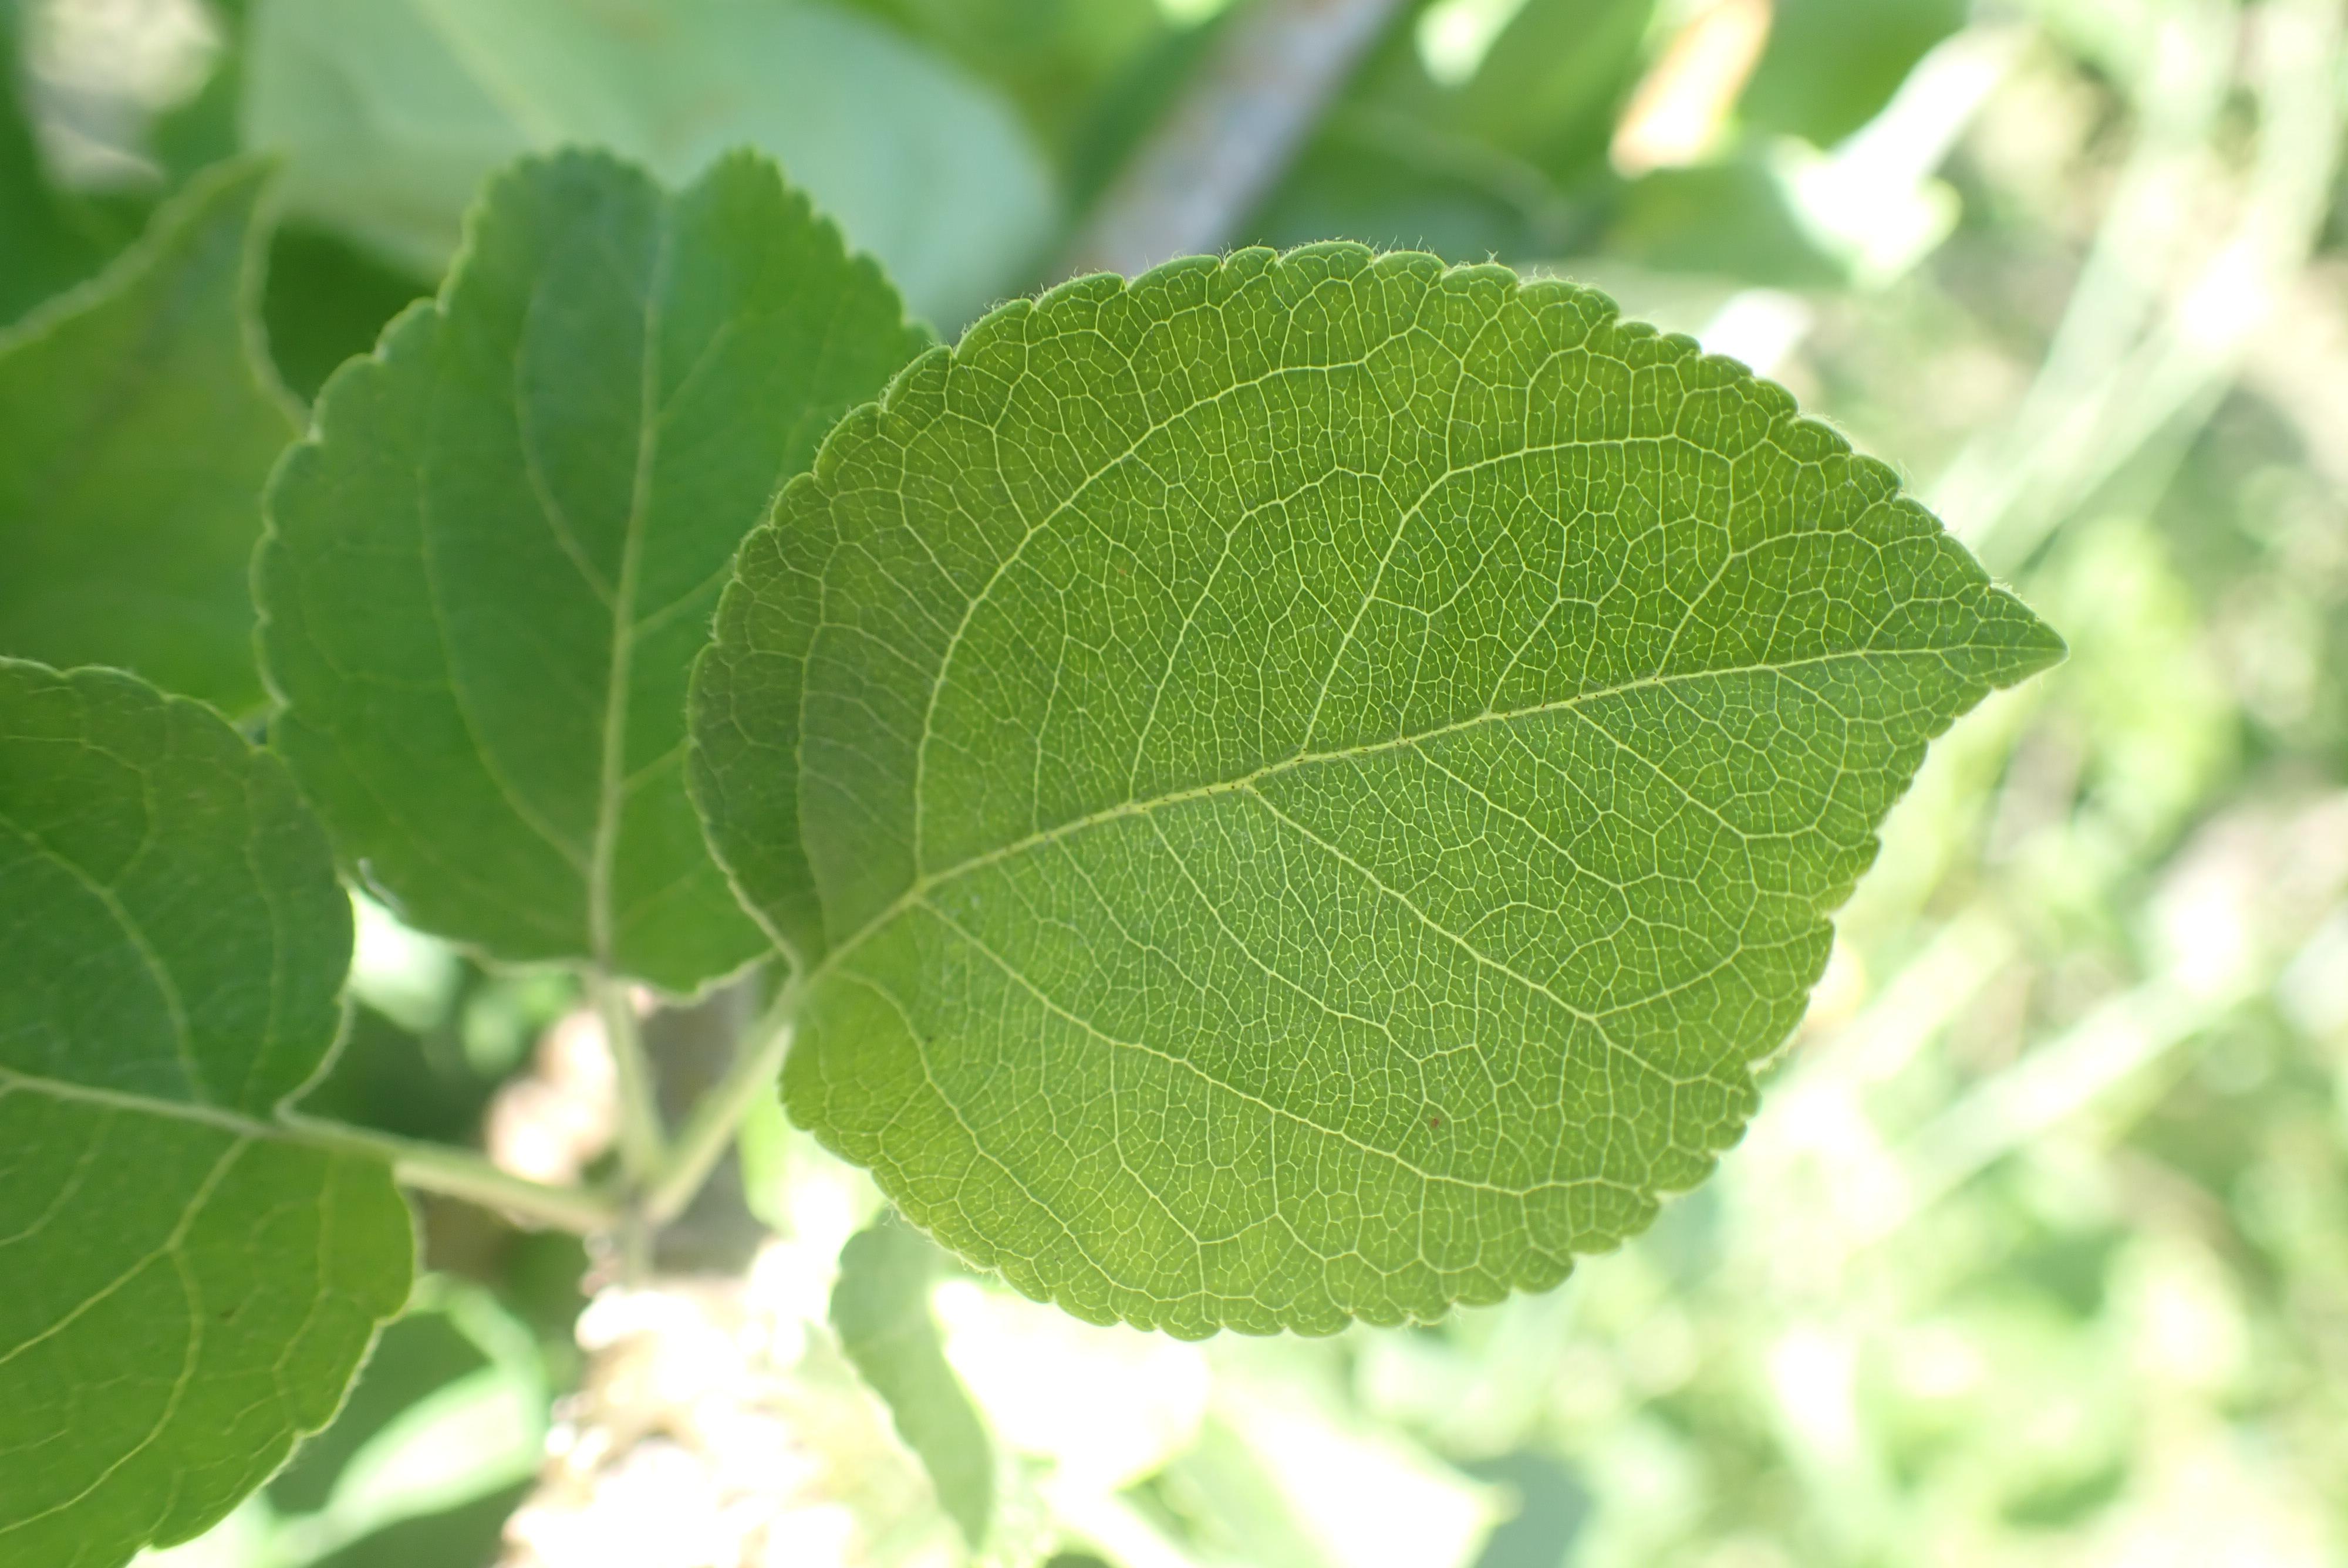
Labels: healthy